Mukaichiba Station

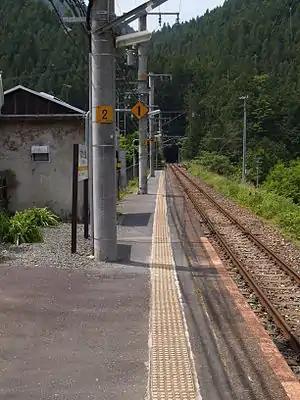
Mukaichiba Station in May 2010

is a railway station on the Iida Line in Tenryū-ku, Hamamatsu, Shizuoka Prefecture, Japan, operated by Central Japan Railway Company (JR Central).